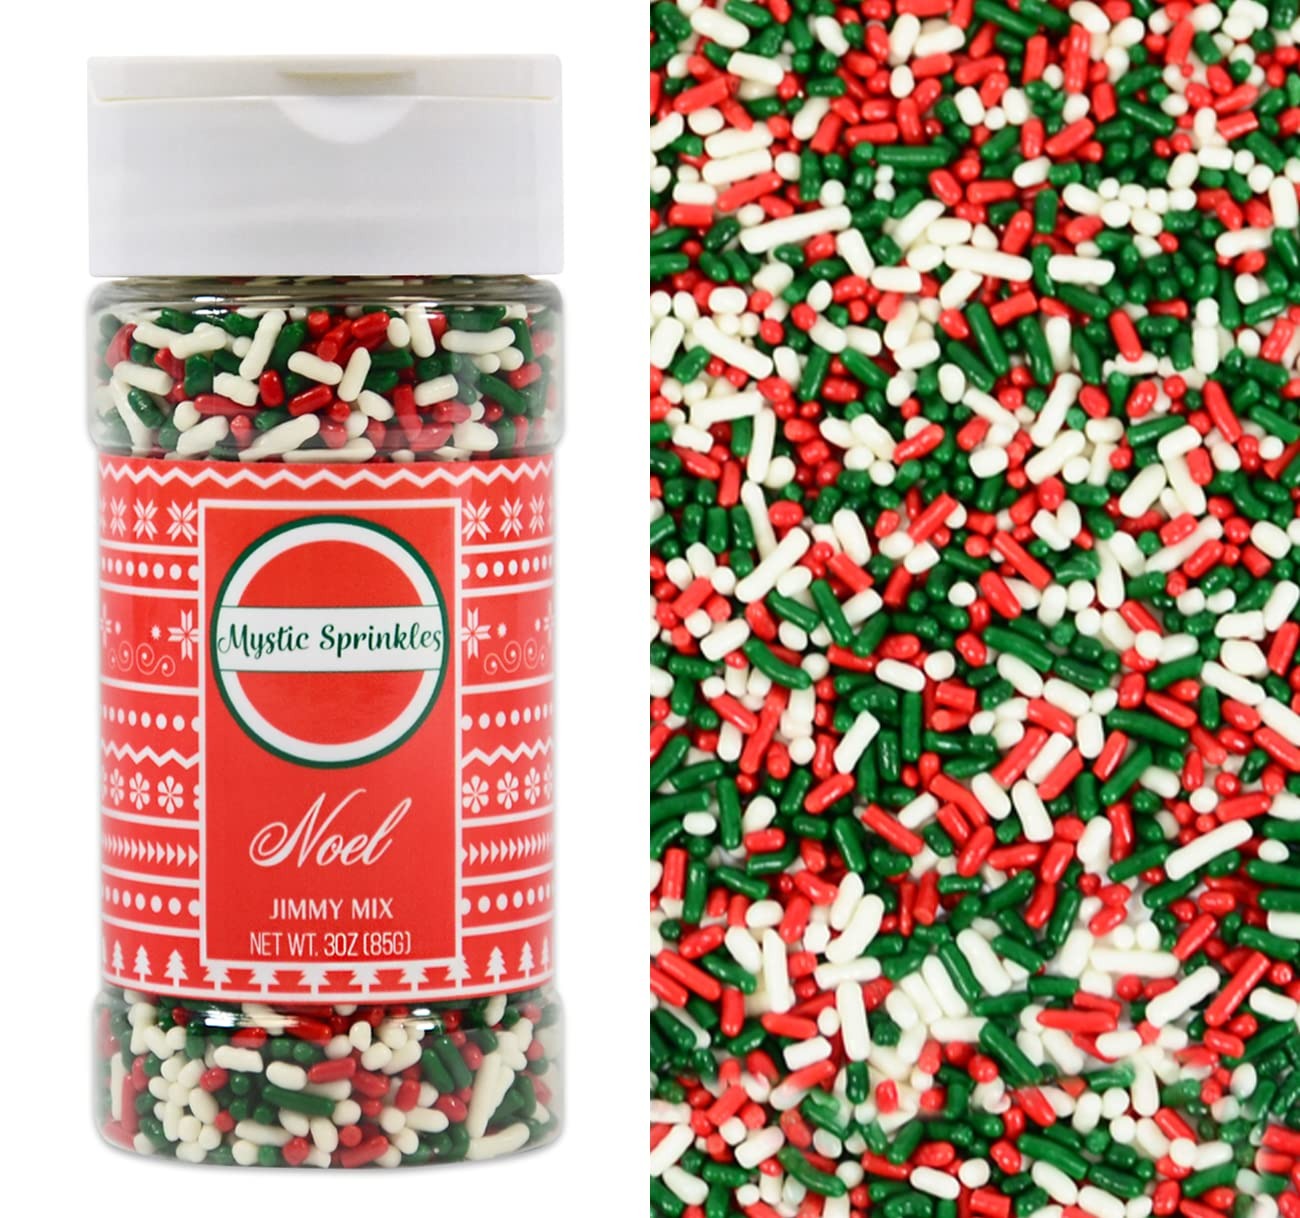
Item Name: Mystic Sprinkles Christmas Holiday Jimmy Sprinkle Mixes (Noel Mix 3oz)
Bullet Point 1: Gorgeous combination of Sprinkles in Christmas Themes
Bullet Point 2: Bottle sizes and weight vary
Bullet Point 3: Made in the USA
Bullet Point 4: Makes a GREAT gift!
Bullet Point 5: Buy one or buy them all!
Product Description: Christmas Sprinkle Mixes from Mystic Sprinkles are just what you need to take all of your treats to the next level! These bottles contains an adorable combinations of sprinkles in Christmas Holiday themes, ready to top cookies, cupcakes, brownies, ice cream and more!
Value: 3.0
Unit: Ounce

Price: 9.99